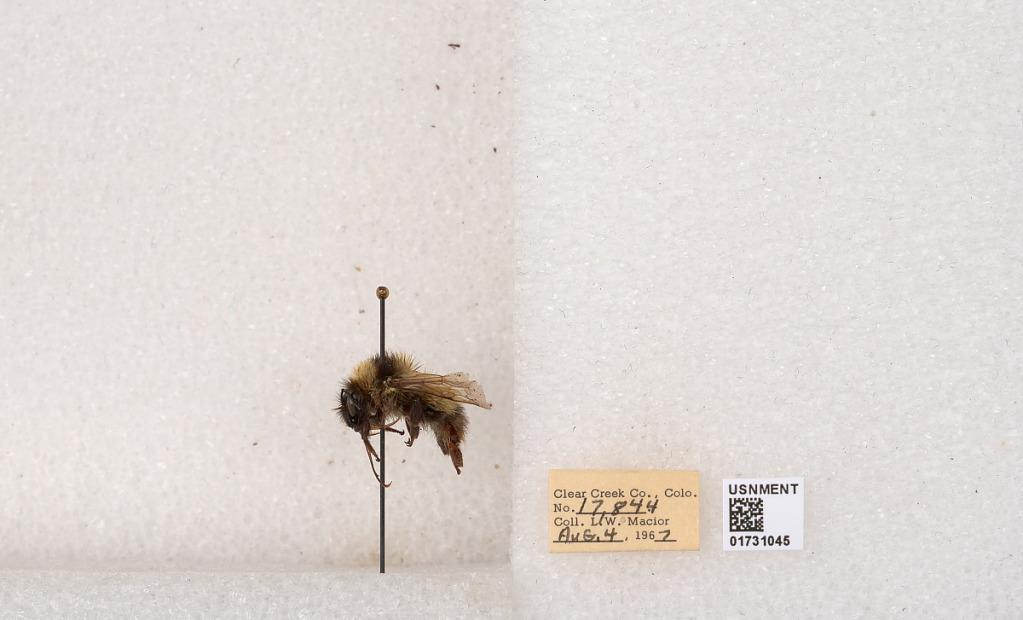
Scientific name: Bombus kirbyellus
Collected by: L. Macior
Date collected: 1967-8-4
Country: United States
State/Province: Colorado
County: Clear Creek
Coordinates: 39.6891, -105.644